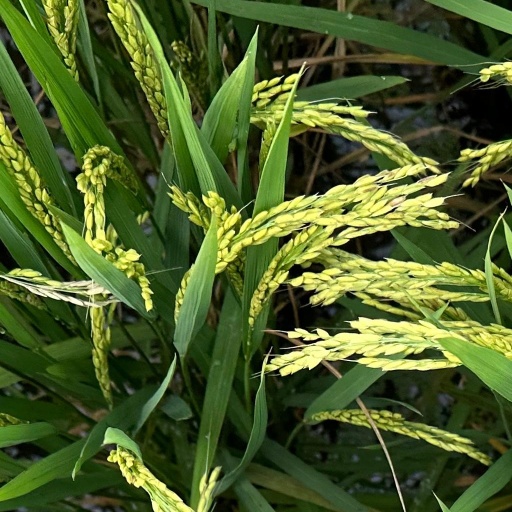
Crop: rice